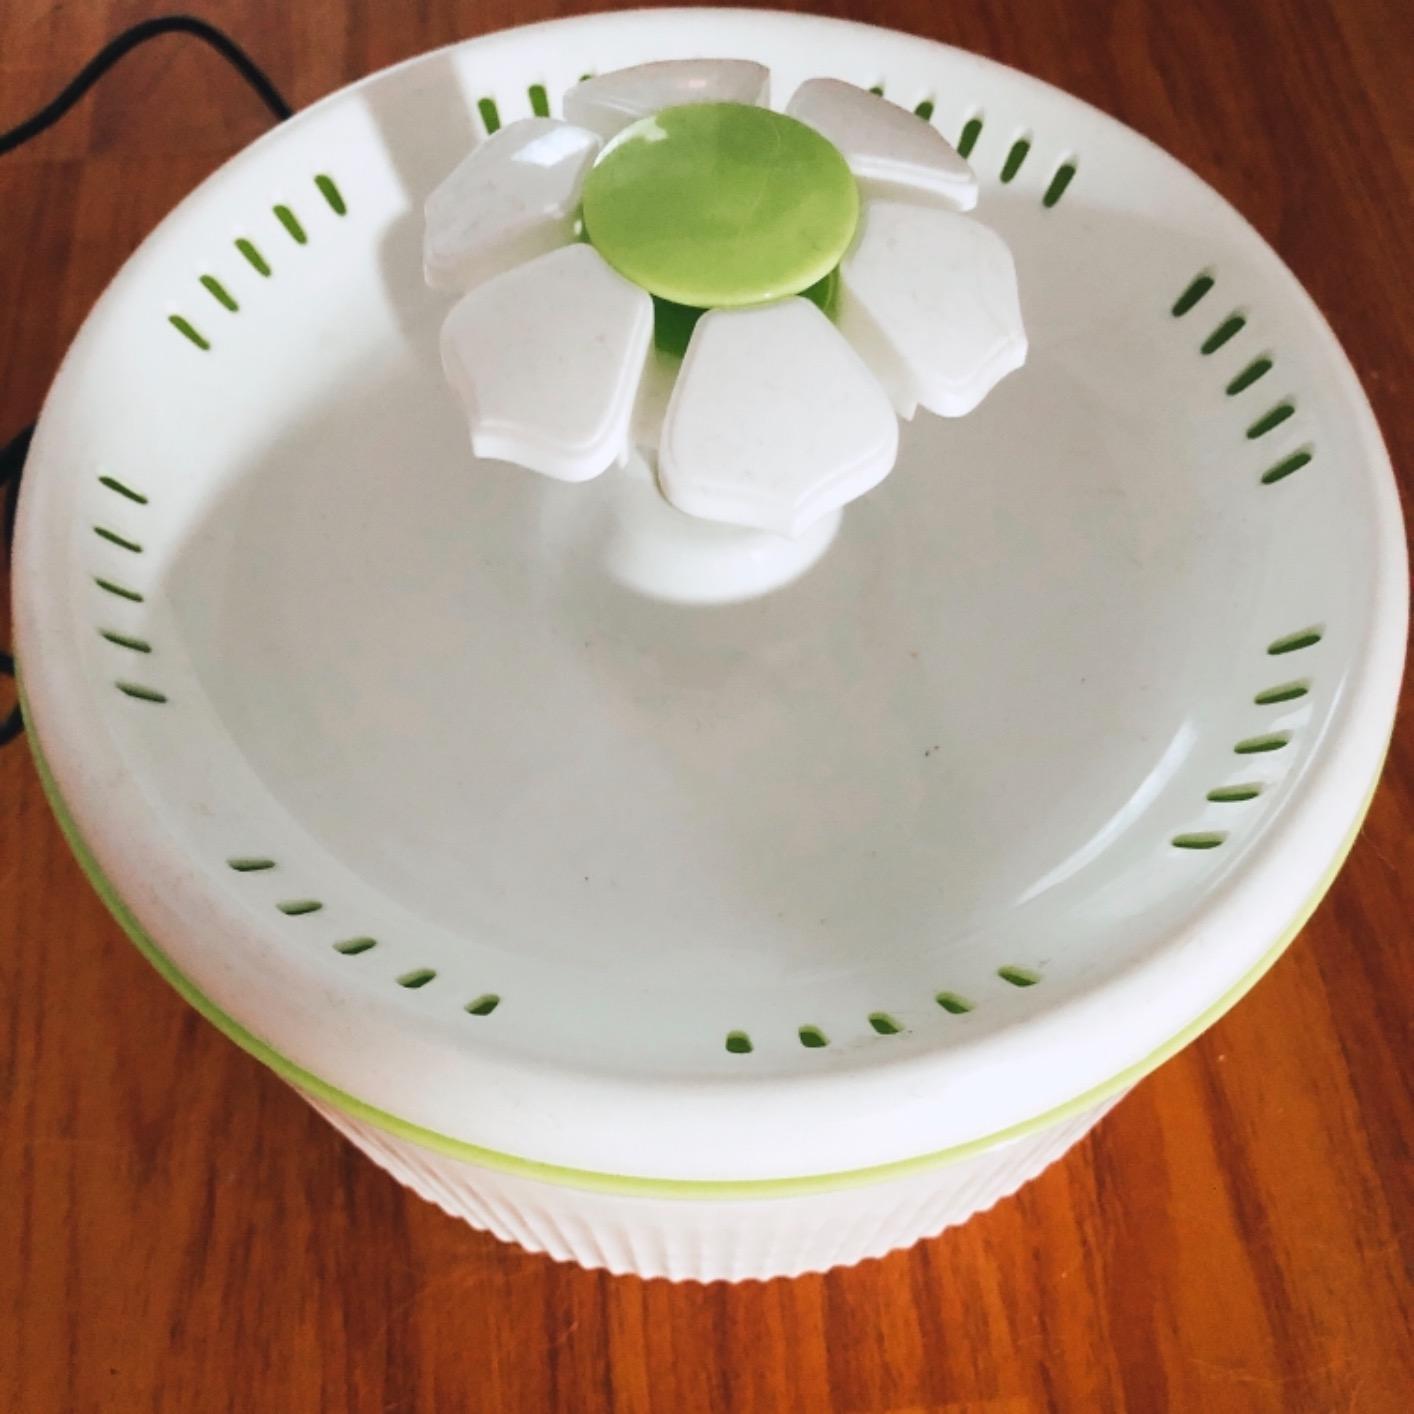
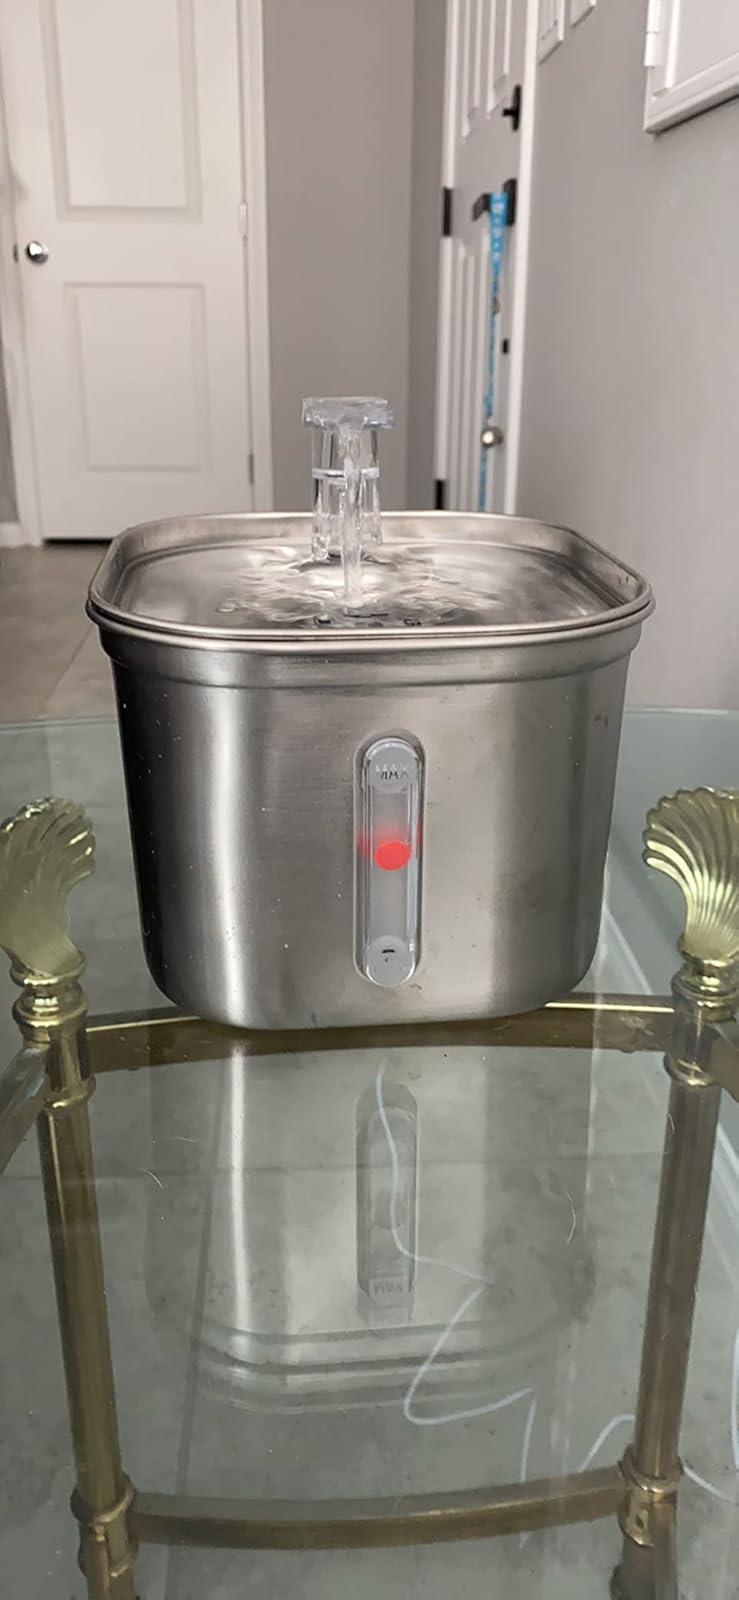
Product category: items_bowl
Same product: no